Murrysville, Pennsylvania

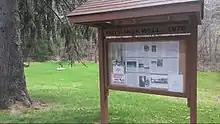
The approximate site where the Haymaker brothers struck natural gas in Murrysville on November 3, 1878

The Haymaker Gas Well in Murrysville was the nation's first commercial natural gas well. For some time, it remained the largest commercial gas well in the world. The well was drilled in 1878, and until a gas pipe line was attached to the well in 1883, approximately 35 million cubic feet of gas a day was released into the atmosphere, resulting in a total of about 60 billion cubic feet of natural gas released into the atmosphere from this single site Murrysville was described in the first half of the 20th century as being "the center of a district dotted with gas wells, the first of which was bored in 1878; wild speculation in leases precipitated the open conflict known as the 'Haymaker Riots,' named for the speculator killed in one of them."